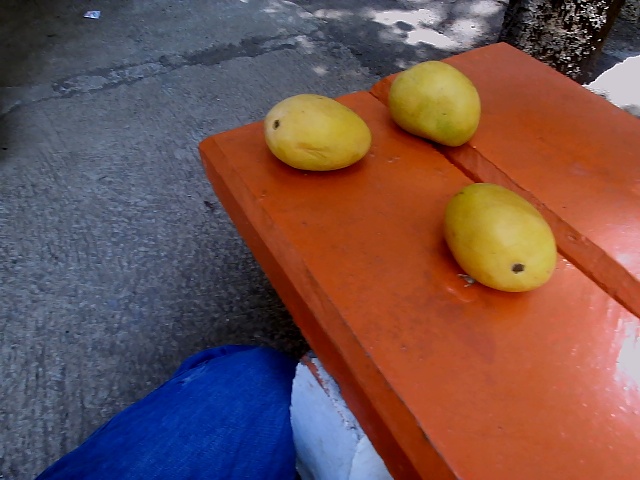
Label: Ripe_Mango